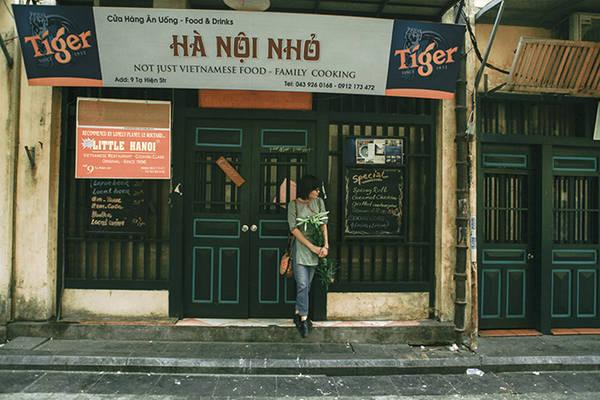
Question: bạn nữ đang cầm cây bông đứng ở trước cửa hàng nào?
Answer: bạn nữ đang đứng trước cửa hàng ăn uống hà nội nhỏ